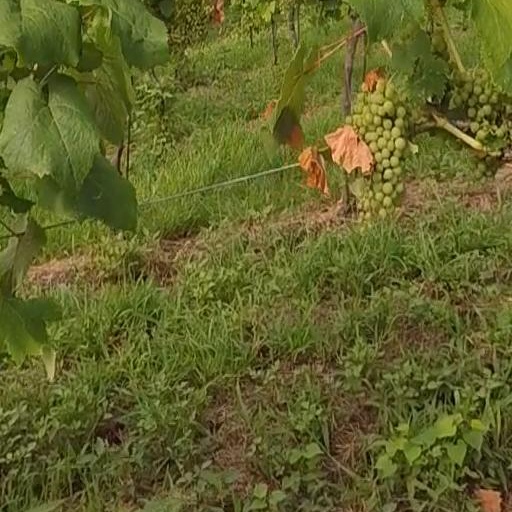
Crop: grape